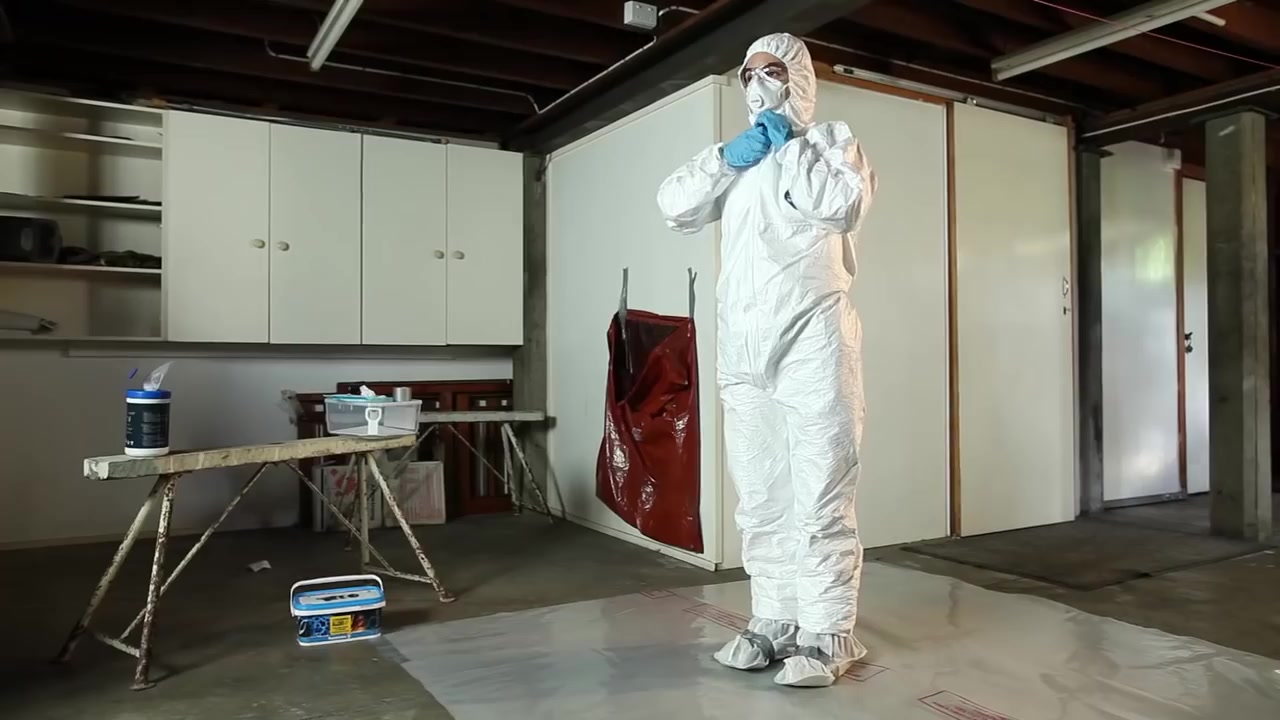
Objects detected:
Coverall
Gloves
Mask